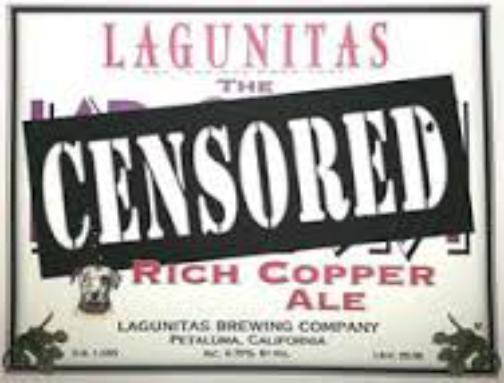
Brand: Lagunitas
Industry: Food